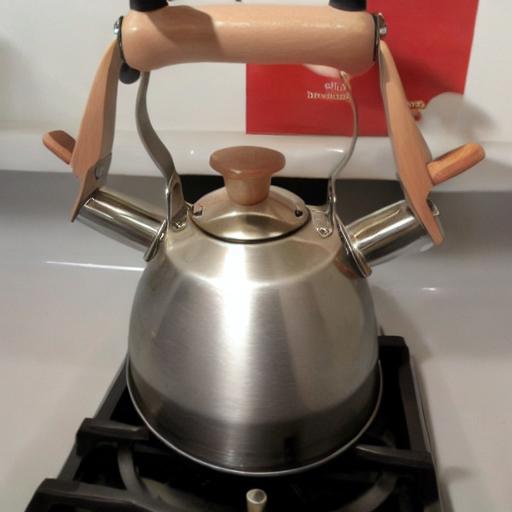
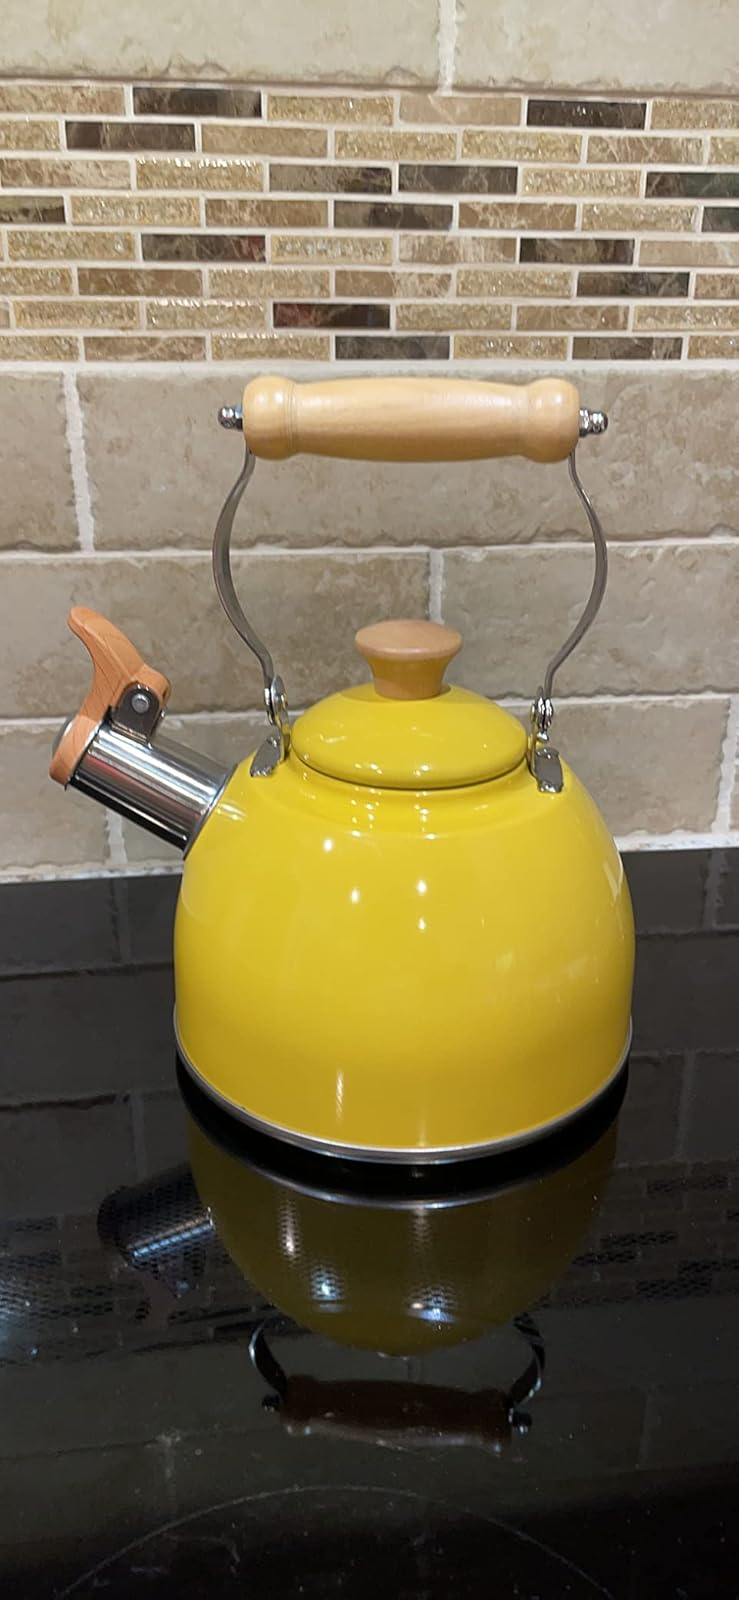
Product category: items_kettle
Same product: no